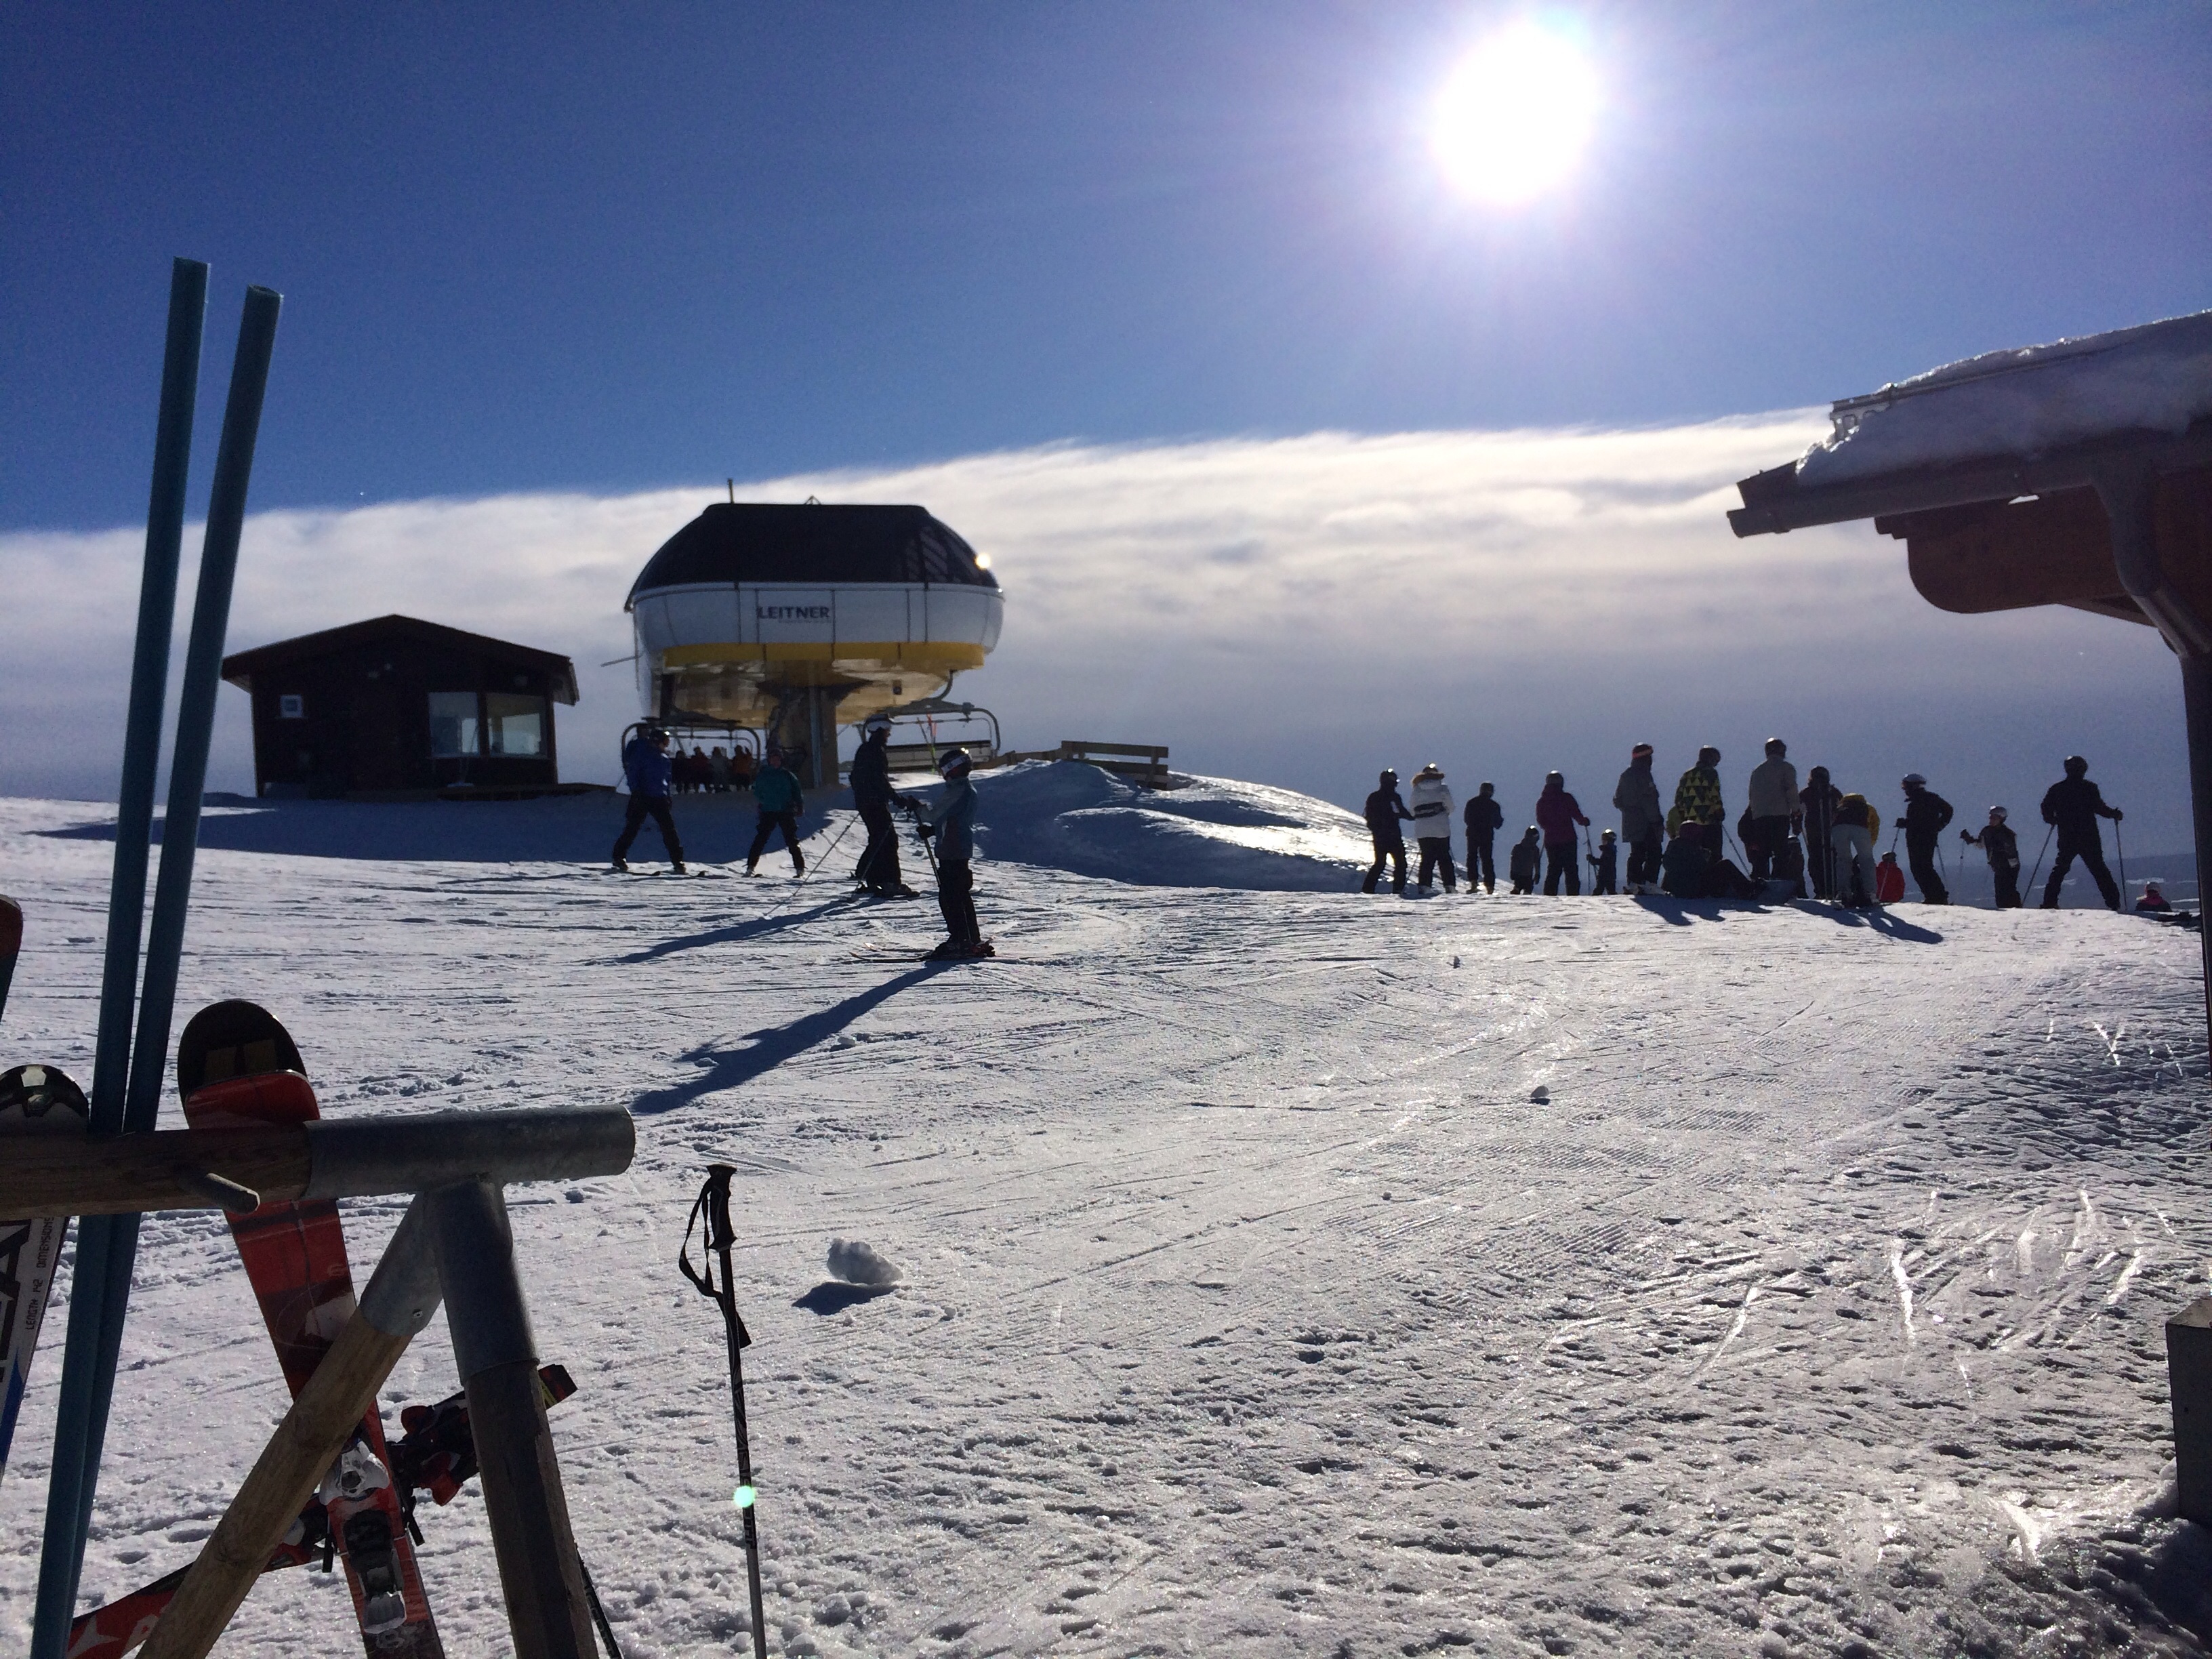
sea, mountain, snow, winter, ice, vehicle, weather, skiing, season, solar, winter sport, ski, sweden, ski resort, ski equipment, atmosphere of earth, idre